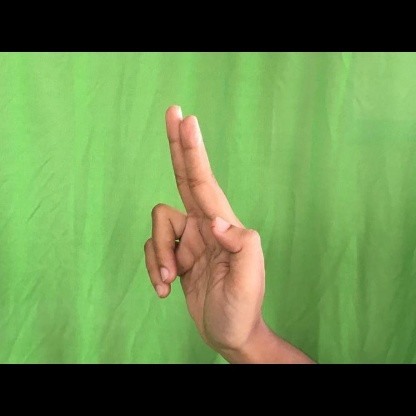
Mudra: Ardhapathaka